Francis Algernon Govett

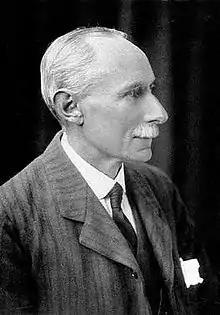
Francis Algernon Govett

Francis Algernon Govett (1858 – October 27, 1926) was a British stockbroker who was a director of many mining companies, was closely involved with future American president Herbert Hoover, and later became the chairman of the Burma Corporation. His business practices were sharply criticized by anti-corruption campaigner Walter Liggett in his 1932 book, "The rise of Herbert Hoover".